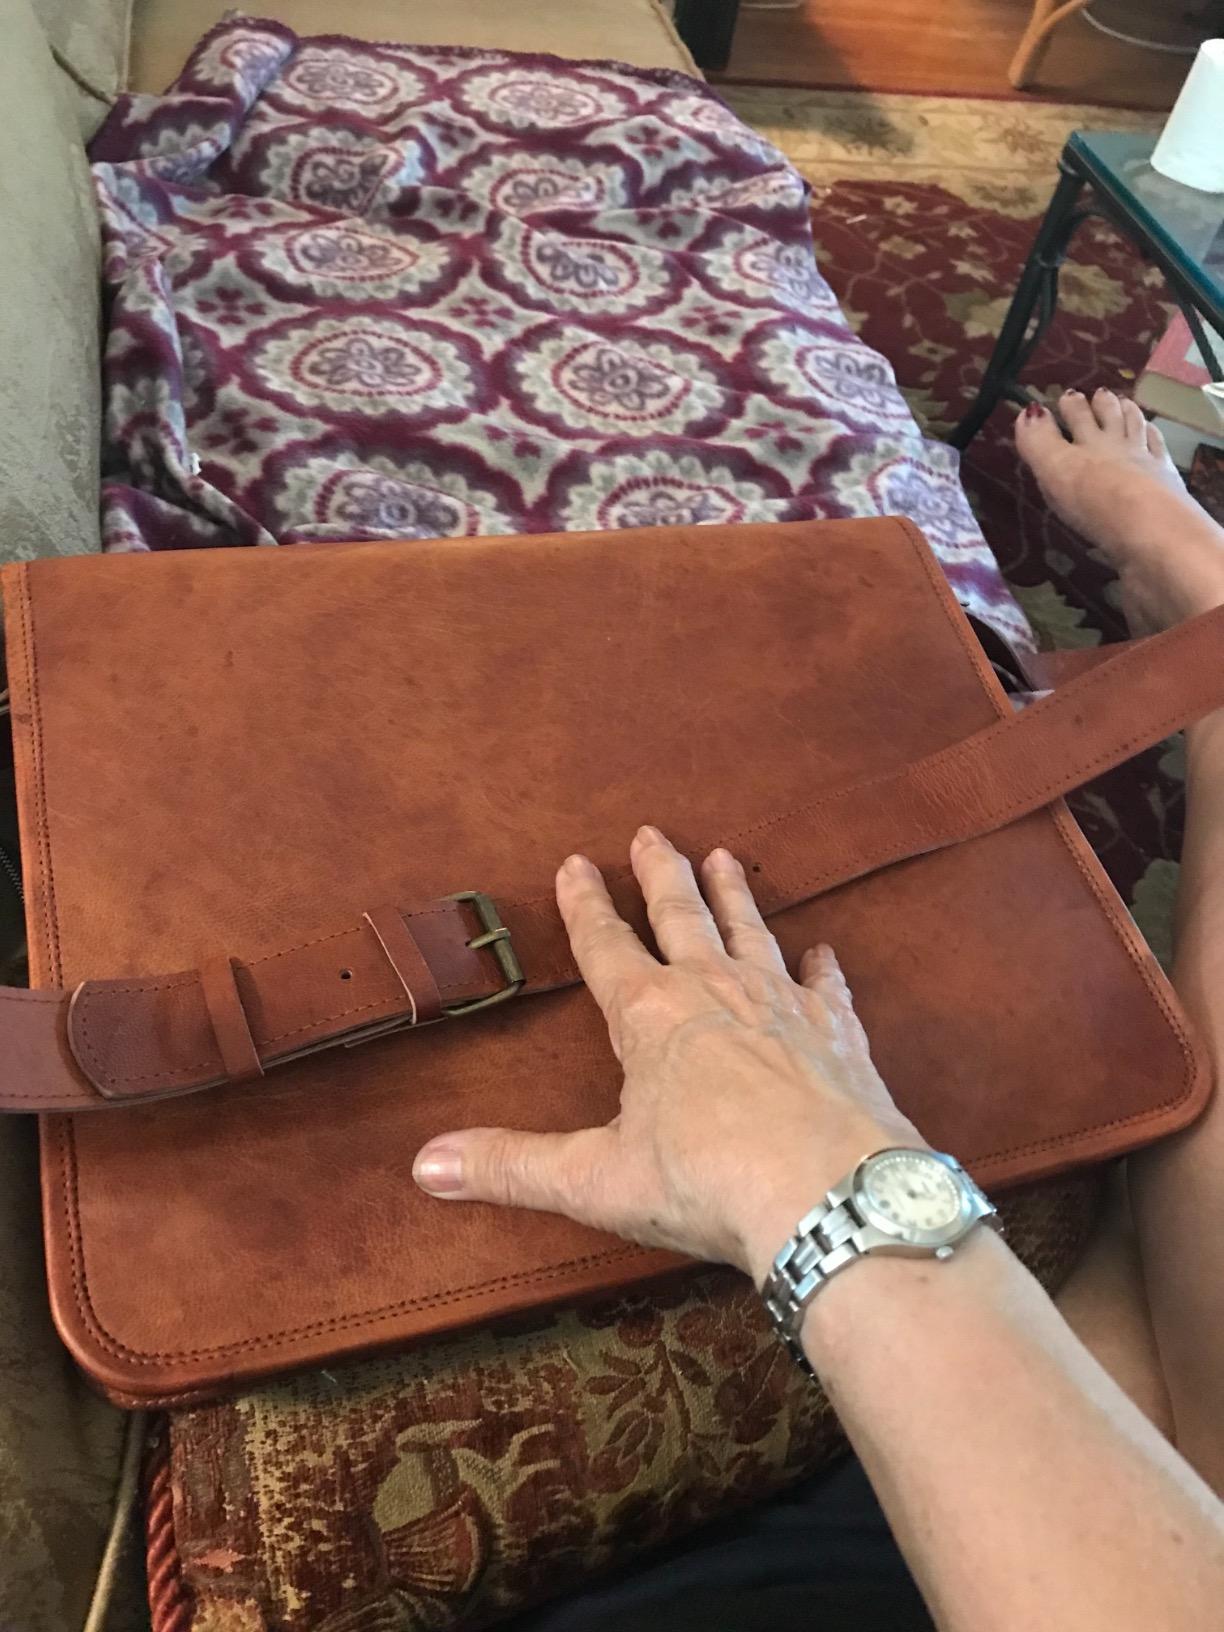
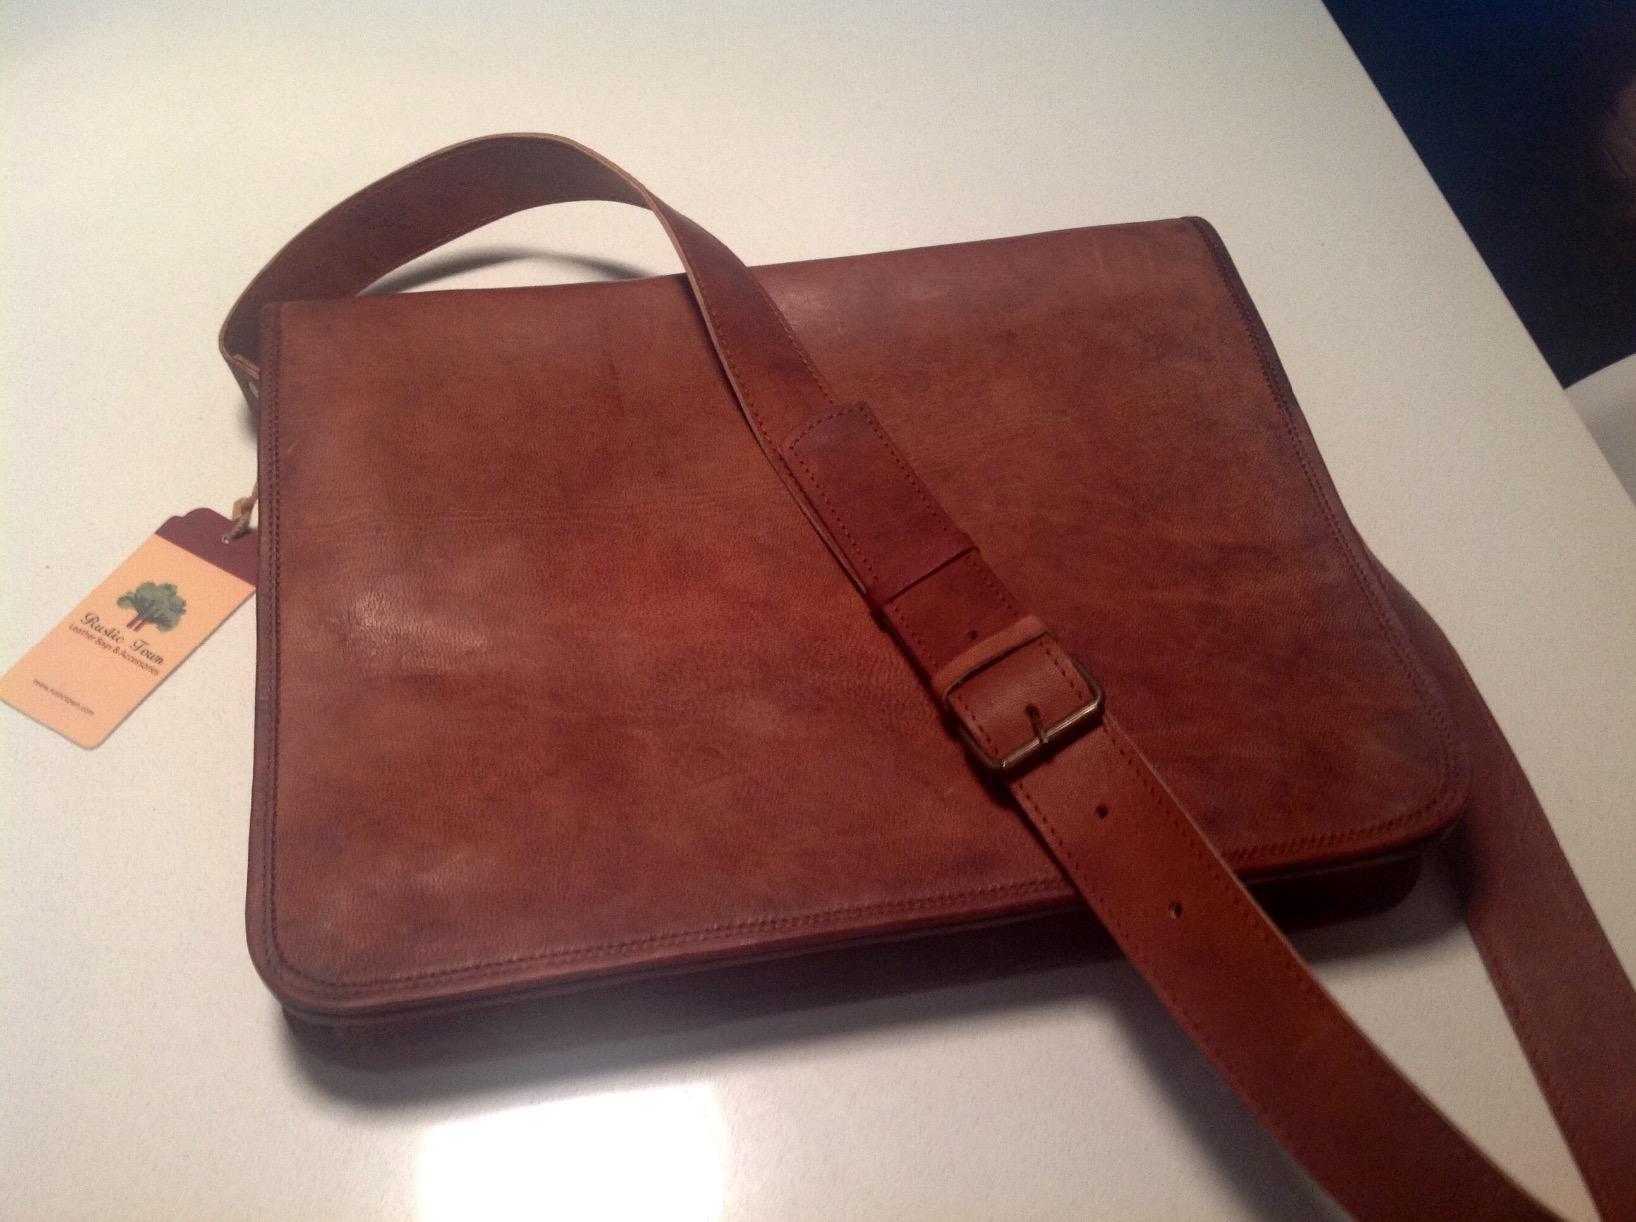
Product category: bag
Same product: yes